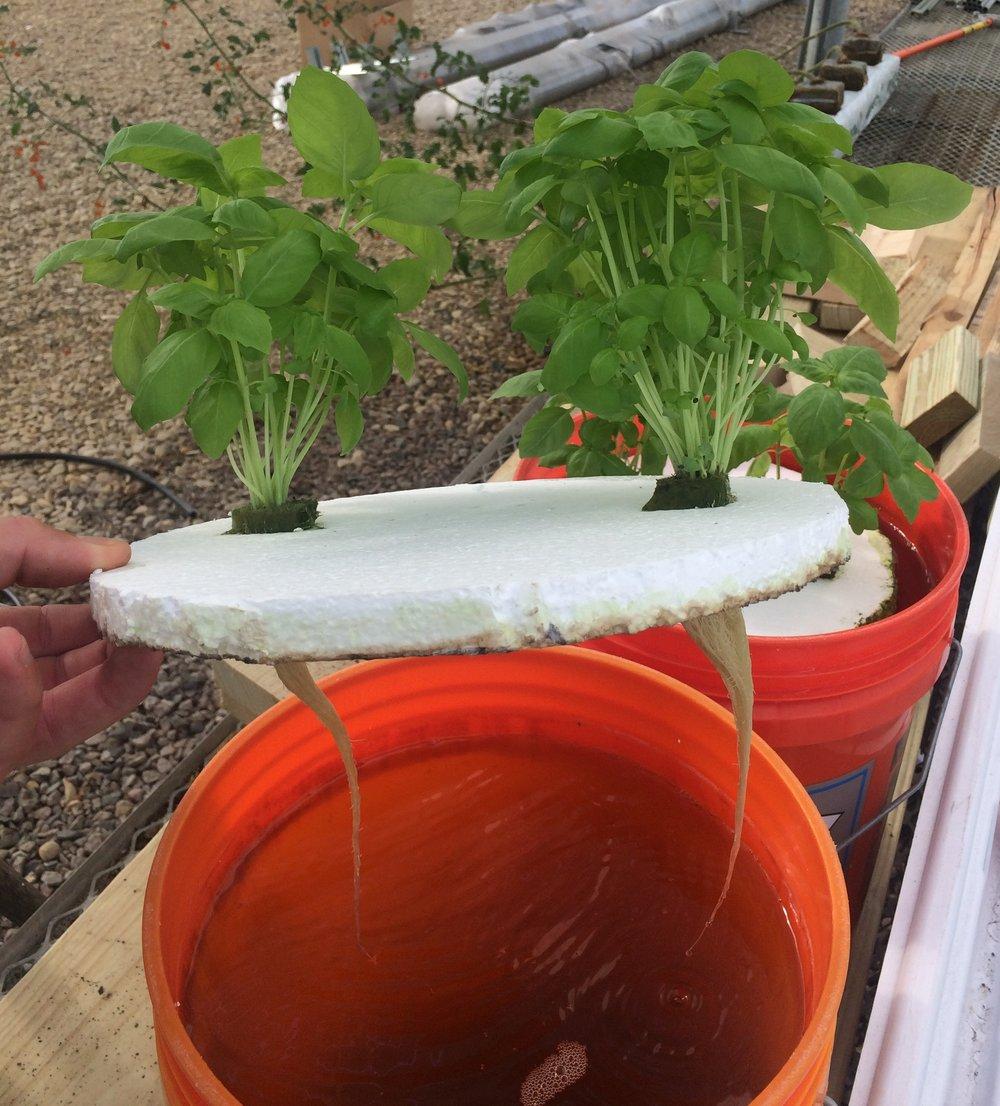
Mfumo wa kilimo ambapo mimea inakuzwa bila udongo. Mimea miwili ya kijani kibichi imepandwa kwenye diski za povu, zinazoenea juu ya ndoa za rangi ya chungwa zilizojaa maji. Mizizi ya mimea inaonekana ikining'inia ndani ya maji ikionyesha jinsi inavyochukua virutubisho moja kwa moja kutoa kwenye maji. Mfumo huu unaonyesha mbinu ya kisasa na bora ya kilimo.